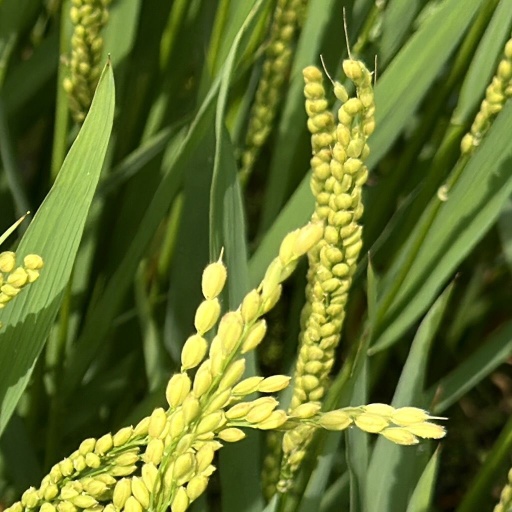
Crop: rice